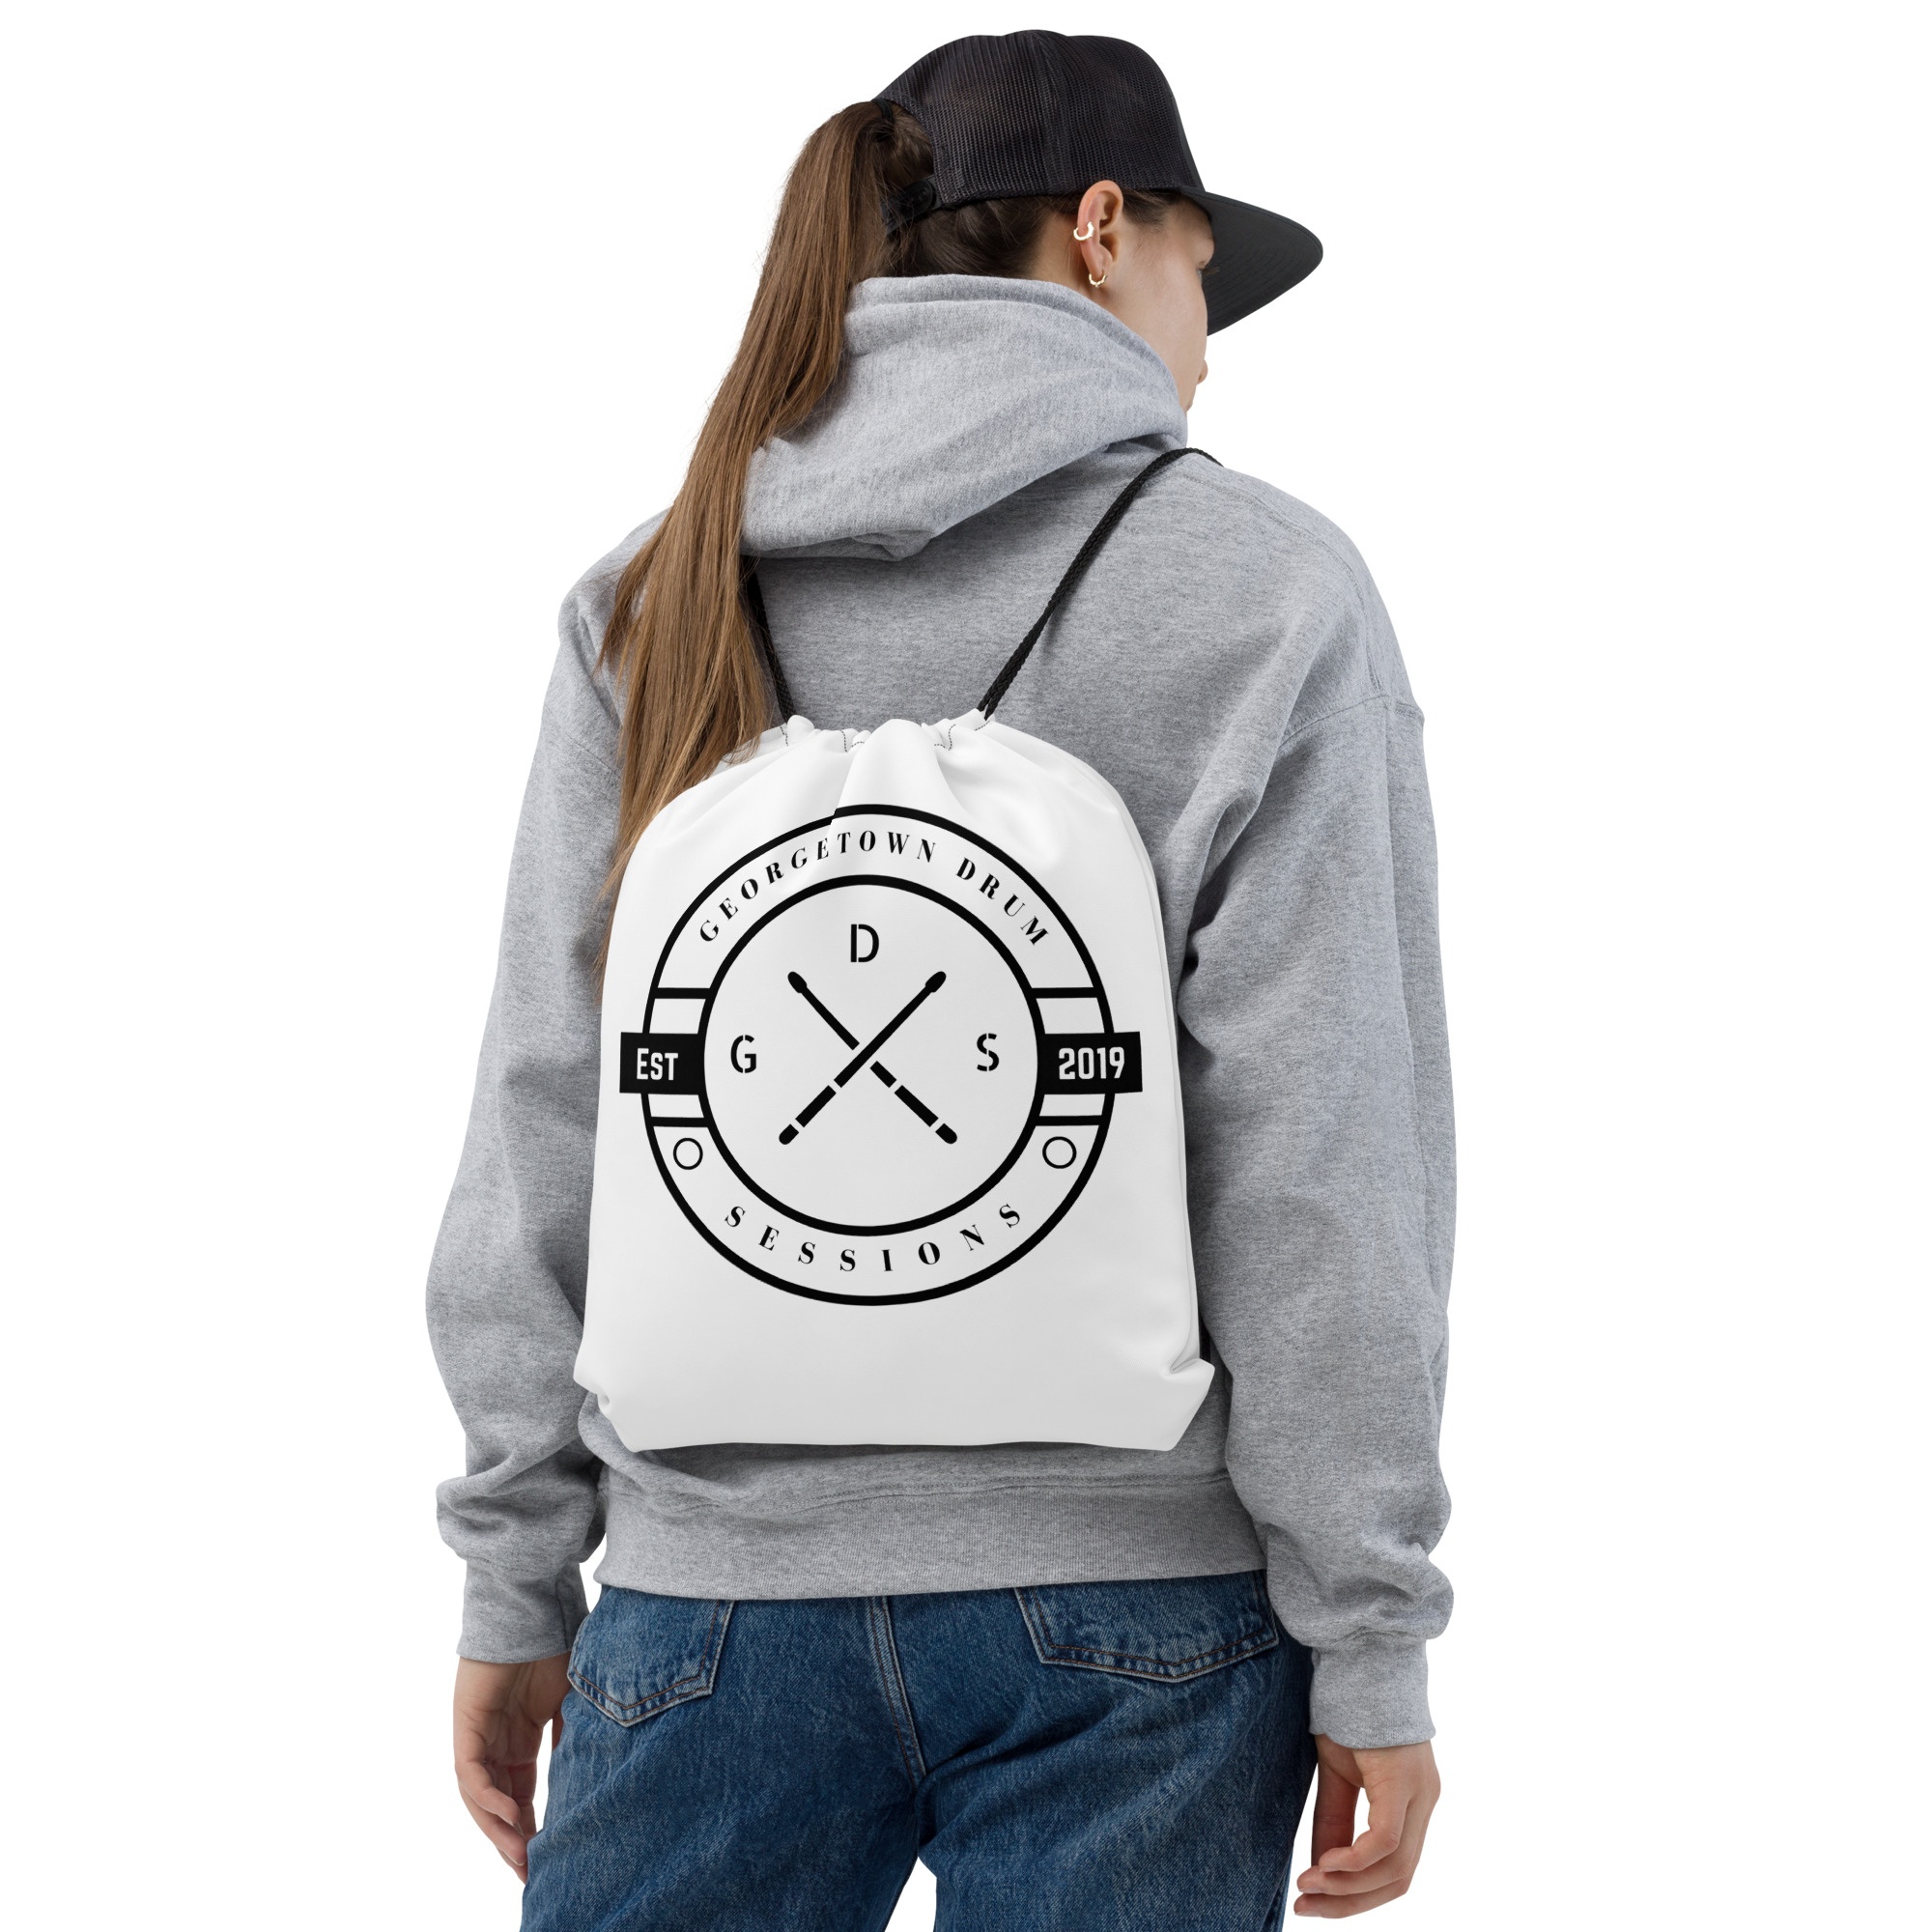
Georgetown Drum Sessions "Drumdraw" Drumstick & Practice Pad Bag
Combine your love for vibrant prints and a sporty style with a cool drawstring bag. It's a must-have gym essential that can be worn as a backpack with drawstring closure at top, and narrow, contrasting shoulder straps. • 100% spun polyester • One size: 15″ × 17″ (38.1 cm × 43.2 cm) • Fabric weight in the US (may vary by 5%): 7.22 oz/yd² (245 g/m²) • Fabric weight in the EU (may vary by 5%): 6.64 oz/yd² (225 g/m²)" • Maximum weight limit: 33 lbs (15 kg) • Twin cotton handles • Drawstring closure • Blank product components sourced from China
Brand: Compared Clothing Company
Category: Arts & Entertainment > Hobbies & Creative Arts > Musical Instrument & Orchestra Accessories > Percussion Accessories > Cymbal & Drum Cases > Cymbal & Drum Set Cases